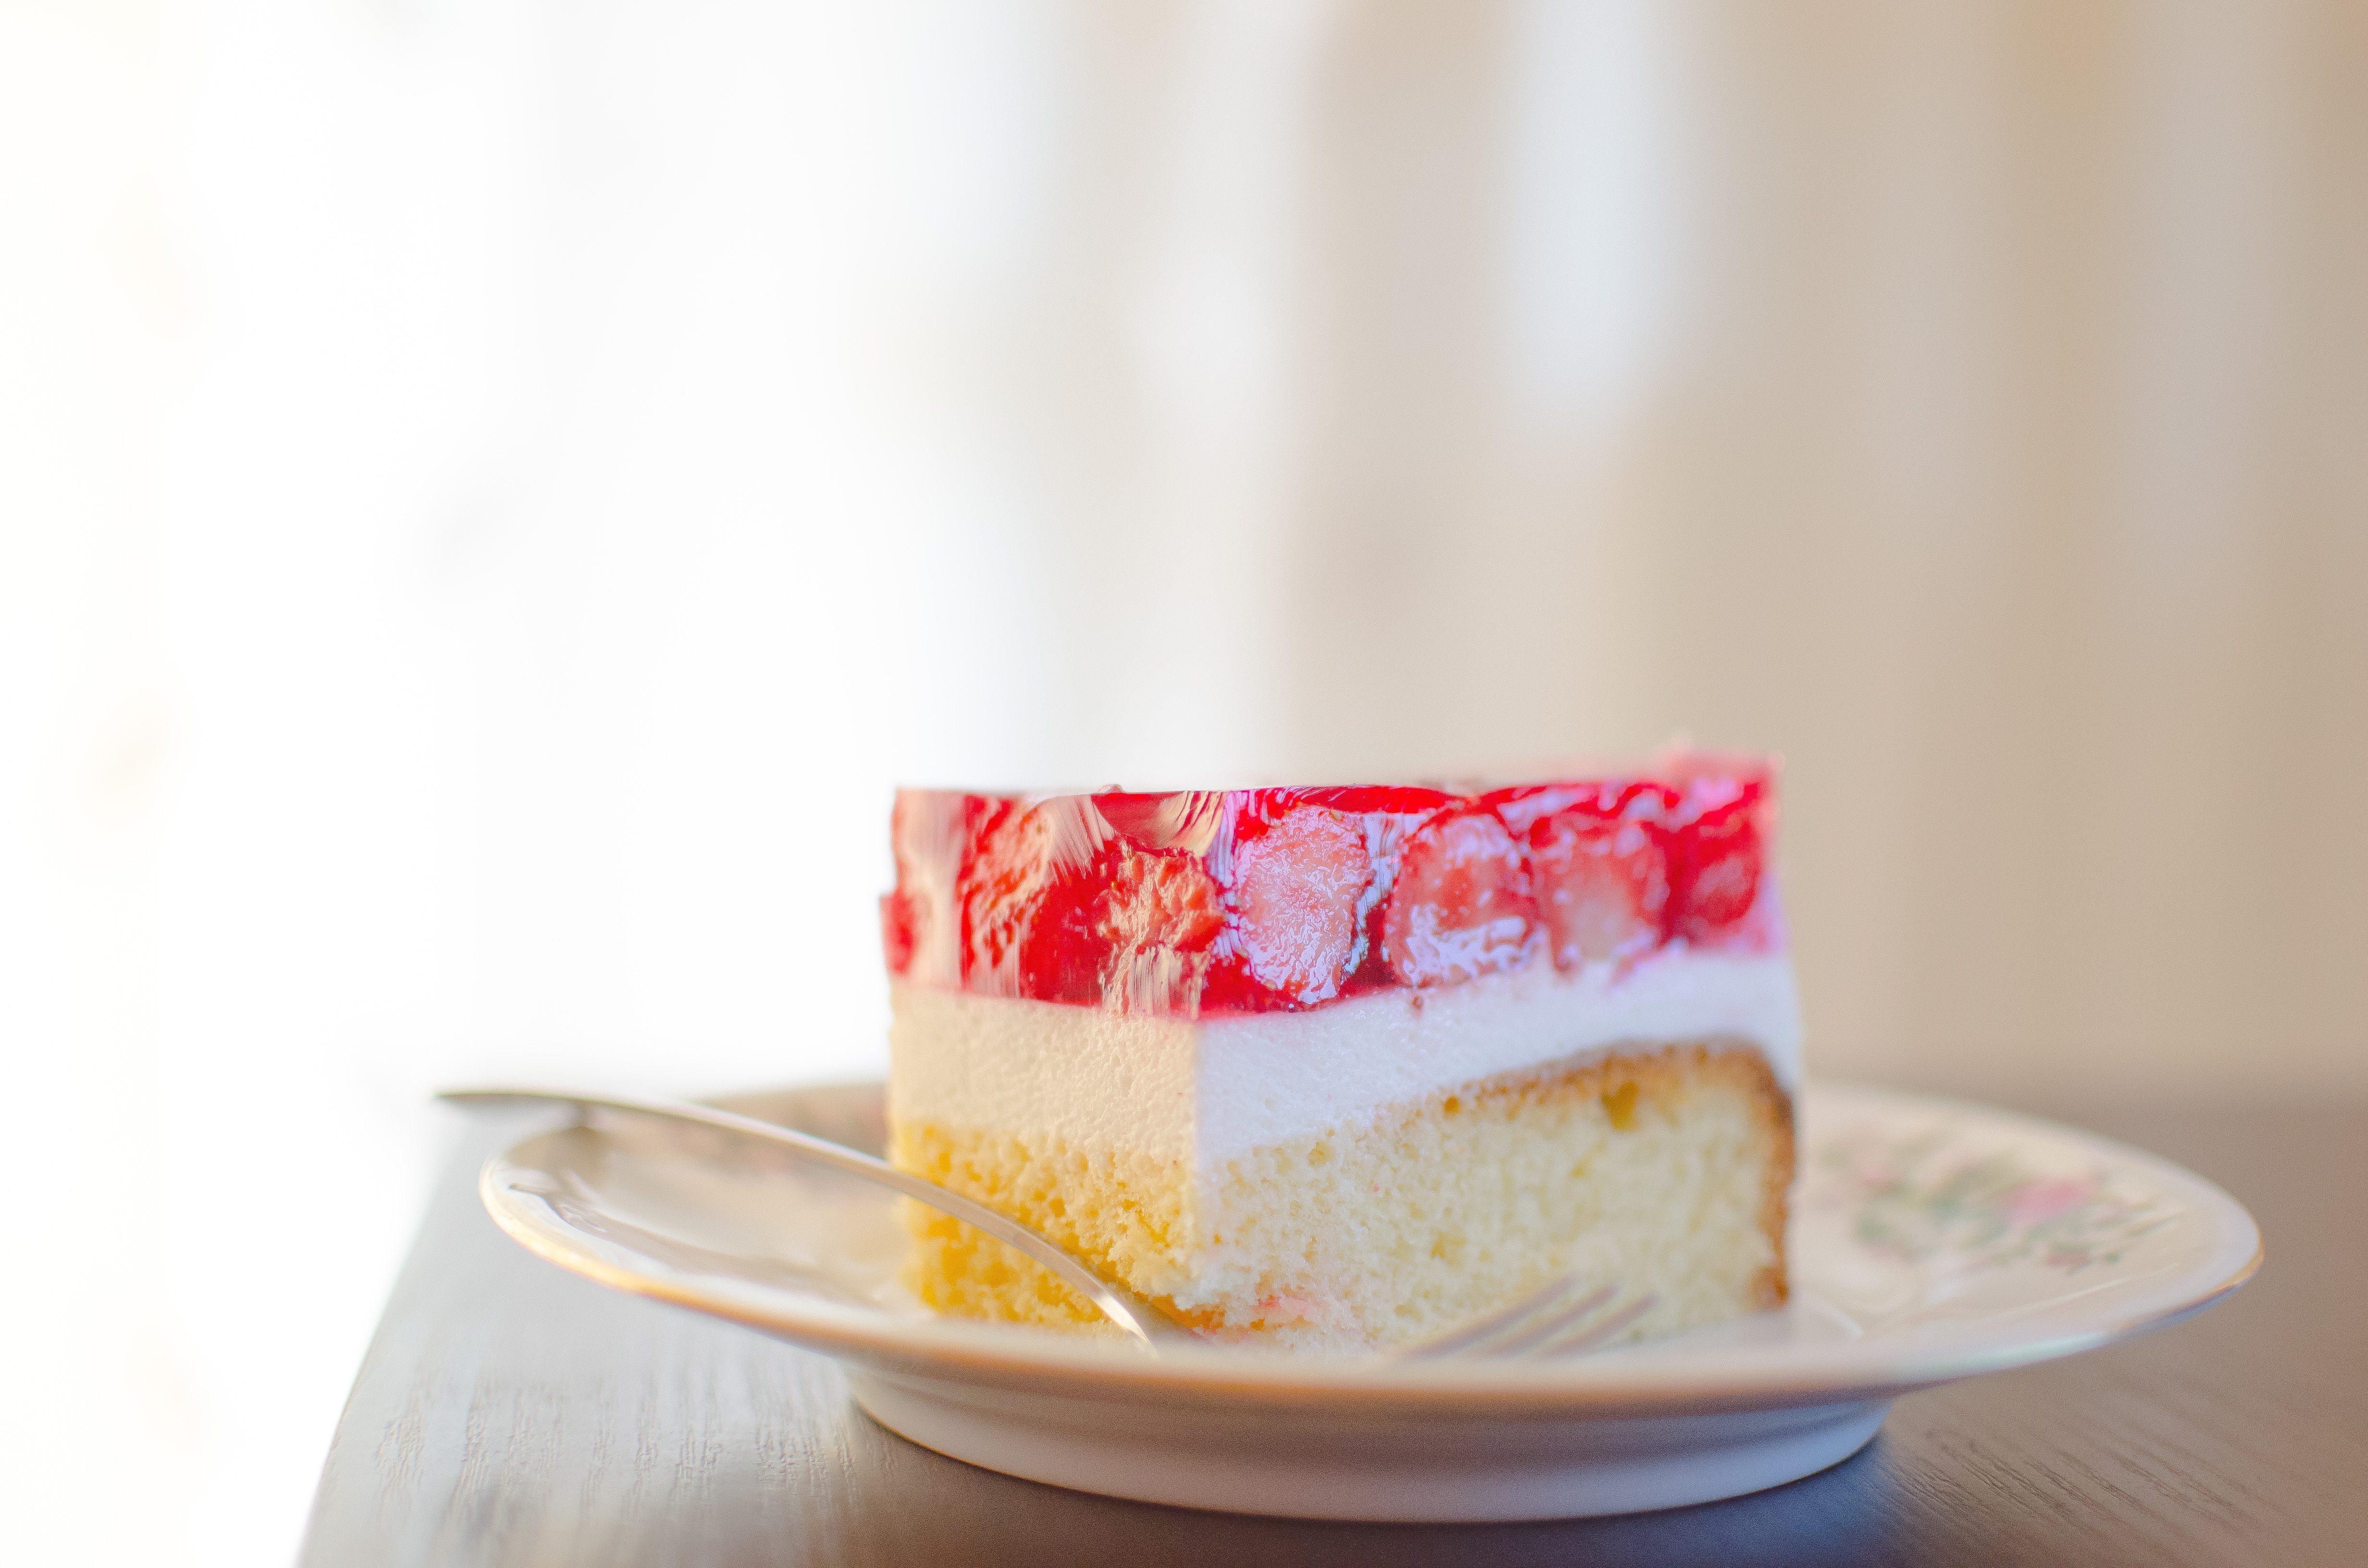
white, fruit, sweet, food, produce, plate, breakfast, dessert, cuisine, delicious, cake, pastry, strawberry, whipped cream, icing, cheesecake, flavor, buttercream